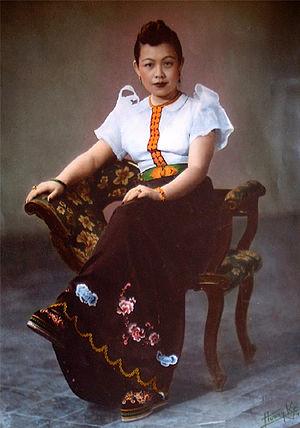
Deo Van Long, né le 15 mars 1887 dans l'actuel Viêt Nam et décédé le 20 novembre 1975 à Toulouse a été Seigneur du Pays Taï de 1908 à 1950, puis dirigeant de la Fédération Taï de 1950 à 1954.
S.A. la princesse Deo Nang Toï, princesse feudataire de Taï, seigneur du Pays Taï était la fille ainée de S.A. le seigneur Deo Van Long elle fut Seigneur du Pays Taï à la mort de son père en 1975 et continua à diriger la communauté Taï d'environ un million d'âmes depuis la France jusqu'à sa mort en 2008.
Le pays Taï ou Sip Song Chau Tai, situé dans le nord-ouest de l'actuelle République socialiste du Viêt Nam, est composé de diverses ethnies dont l'histoire remonte à plus de 1 500 ans.